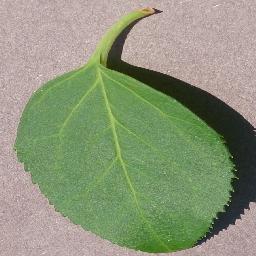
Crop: cherry
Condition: (including_sour)_healthy